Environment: real
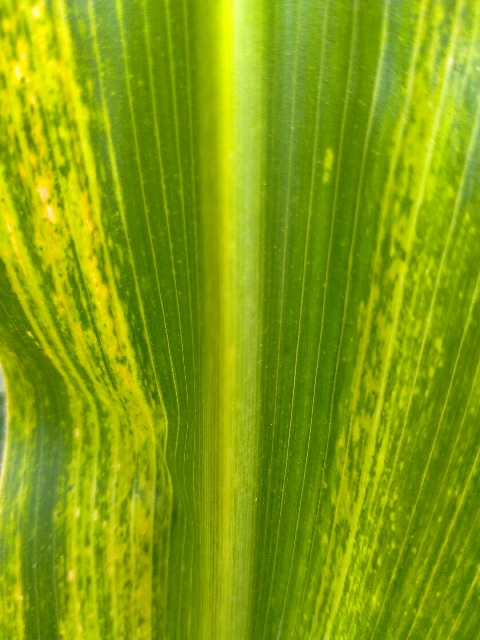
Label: lethal_necrosis